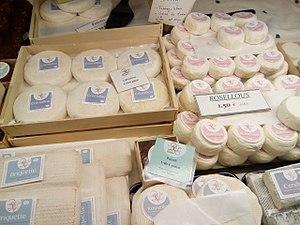
Fromages fermiers à pâte molle de la famille Mazars (agriculteurs à la ferme de la Roselle) au Salon Saveurs des Plaisirs Gourmands.
Le fromage est un aliment obtenu à partir de lait coagulé, de produits laitiers ou d'éléments du lait comme le petit-lait ou la crème. Le fromage est fabriqué à partir de lait de vache principalement, mais aussi de brebis, de chèvre, de bufflonne ou d'autres mammifères.